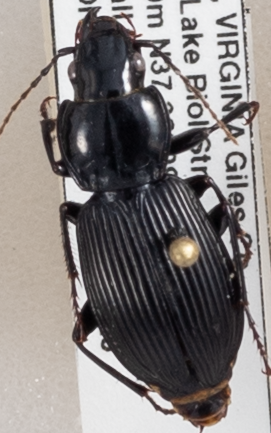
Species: Pterostichus coracinus
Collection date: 2018-09-25
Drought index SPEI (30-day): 1.594
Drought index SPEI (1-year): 1.69
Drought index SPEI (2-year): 1.594